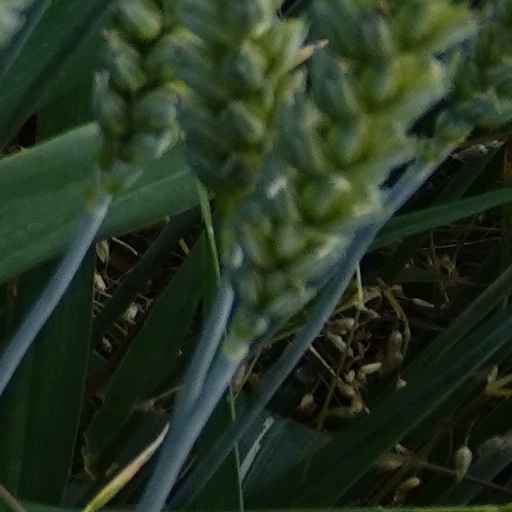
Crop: wheat